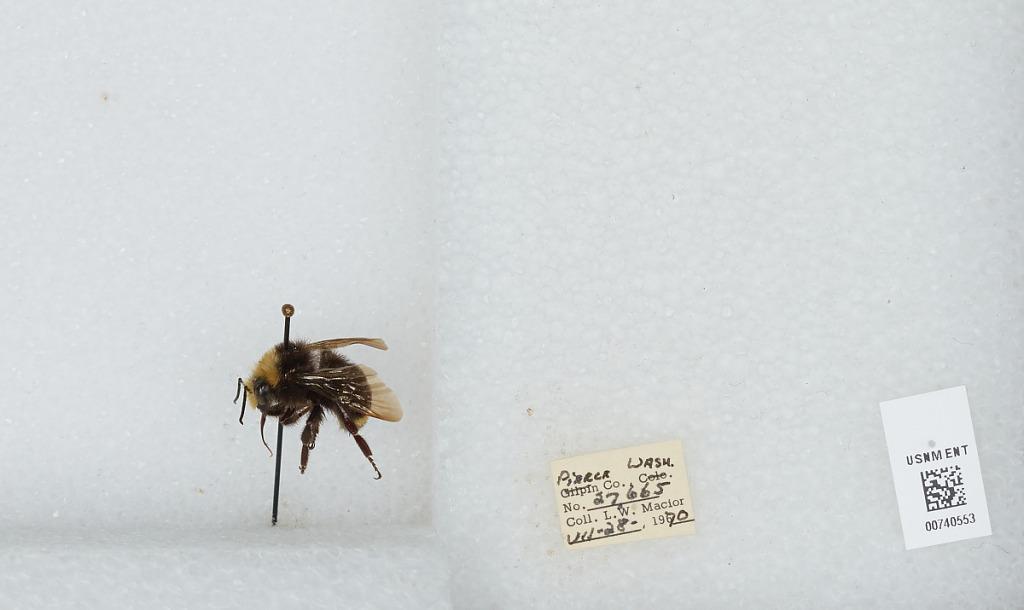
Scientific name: Bombus (Pyrobombus) vosnesenskii Radoszkowski
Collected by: L. Macior
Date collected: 1970-7-28
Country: United States
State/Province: Washington
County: Pierce
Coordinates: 47.05, -122.12